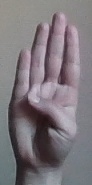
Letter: kaaf